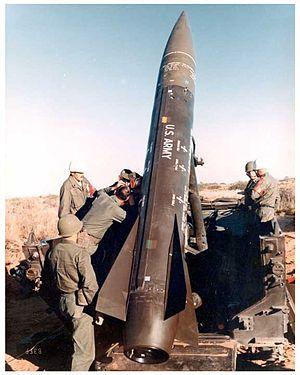
Le Redstone Arsenal est une base militaire de l'armée de terre des États-Unis adjacente à la ville d'Huntsville dans le comté de Madison, en Alabama aux États-Unis, et fait partie de la zone urbaine de Huntsville-Decatur. Elle abritait des services de l’United States Army Materiel Command, de l’Army's Aviation and Missile Command, de la Missile Defense Agency et du centre Marshall Space Flight de la NASA. Ces centres ont déménagé depuis 2010 sur ordre de la Commission de rationalisation des bases militaires. Le district de Redstone Arsenal comptait 1 946 habitants au recensement de 2010. La base emploie quotidiennement entre 36 000 et 40 000 salariés.